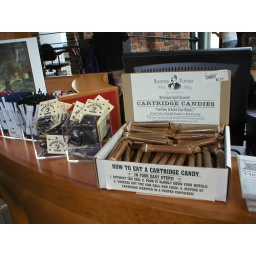
Musket ball candy, black powder candy and cartridge candy -- &amp;quot;shove some in your muzzle!&amp;quot;